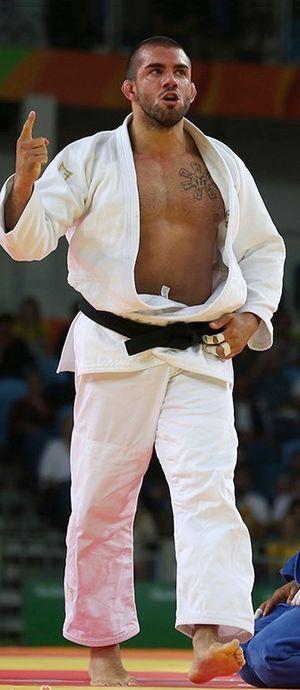
Judo aux Jeux olympiques d'été de 2016 - Moins de 100 kg hommes
Toma Nikiforov est un judoka belge d'origine bulgare.